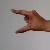
The image shows a hand gesture representing the letter 'Z' in Indian Sign Language.